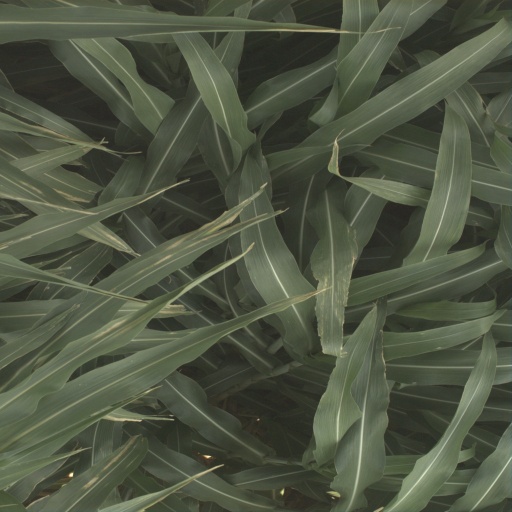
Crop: sorghum